Caroline Takamine Beach

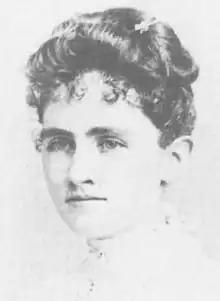
Caroline Hitch in 1884, from a 1978 book

Caroline Fields Hitch Takamine Beach (August 5, 1866 – November 25, 1954) was an American socialite and philanthropist. She married Japanese chemist Takamine Jōkichi in 1887, and in 1935 donated a shrine in Arizona to the Roman Catholic Diocese of Tucson in his memory.